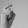
ASL letter: X